Selected-ion flow-tube mass spectrometry

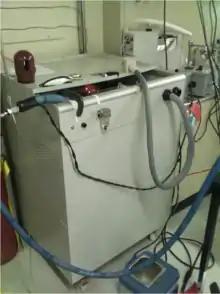
Picture of SIFT-MS profile 3.

Selected-ion flow-tube mass spectrometry (SIFT-MS) is a quantitative mass spectrometry technique for trace gas analysis which involves the chemical ionization of trace volatile compounds by selected positive precursor ions during a well-defined time period along a flow tube. Absolute concentrations of trace compounds present in air, breath or the headspace of bottled liquid samples can be calculated in real time from the ratio of the precursor and product ion signal ratios, without the need for sample preparation or calibration with standard mixtures. The detection limit of commercially available SIFT-MS instruments extends to the single digit pptv range.